F. J. M. Stratton

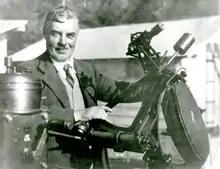

Lieutenant-Colonel Frederick John Marrian Stratton (16 October 1881 – 2 September 1960) was a British astrophysicist, Professor of Astrophysics (1909) at the University of Cambridge from 1928 to 1947 and a decorated British Army officer.